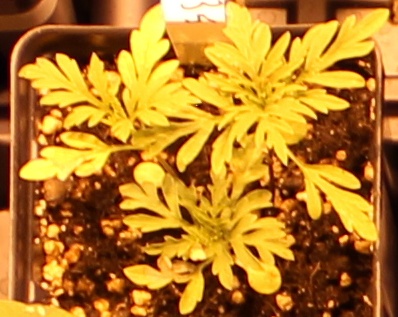
Label: Ragweed